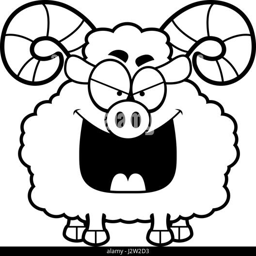
a cartoon illustration of an evil looking ram